Ivanhorod Einsatzgruppen photograph

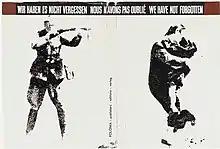
The image as it appears on the cover of the 1959 book

The Ivanhorod "Einsatzgruppen" photograph is a prominent depiction of the Holocaust in Ukraine, on the Eastern Front of World War II. Dated to 1942, it shows a soldier aiming his rifle at a woman who is trying to shield a child with her body, portraying one of numerous genocidal killings carried out against Jews by the "Einsatzgruppen" within German-occupied Europe. It was taken in Ivanhorod, a village in German-occupied Ukraine, before being mailed to Nazi Germany. However, the Polish resistance intercepted the photograph in Warsaw, and it was subsequently kept as Holocaust imagery by Polish photographer Jerzy Tomaszewski. In the 1960s, it was alleged that the photograph was a communist forgery, but that claim was eventually proven false. Since then, it has been frequently used in books, museums, and exhibitions focused on the Holocaust. British photographic historian Janina Struk describes it as "a symbol of the barbarity of the Nazi regime and their industrial-scale murder of six million European Jews."